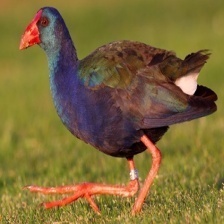
Species: PURPLE SWAMPHEN
Scientific name: PORPHYRIO PORPHYRIO
ImageNet parent category: european_gallinule